Traffic (art exhibition)

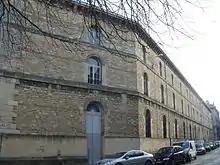
CAPC musée d'art contemporain de Bordeaux, in France, where the "Traffic" exhibition was on display in 1996

Traffic is the title of a group exhibition of contemporary art that took place at CAPC musée d'art contemporain de Bordeaux, France, through February and March, 1996.